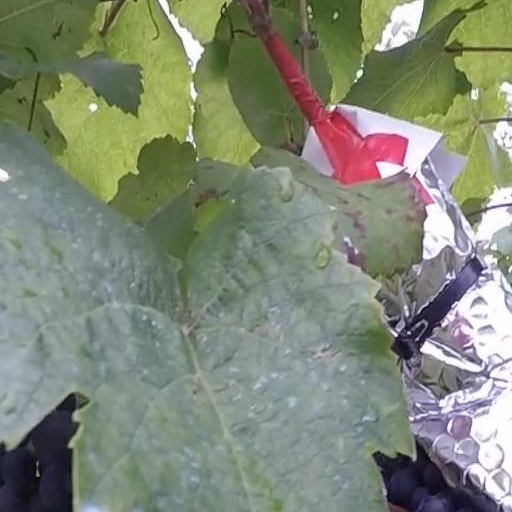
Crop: grape